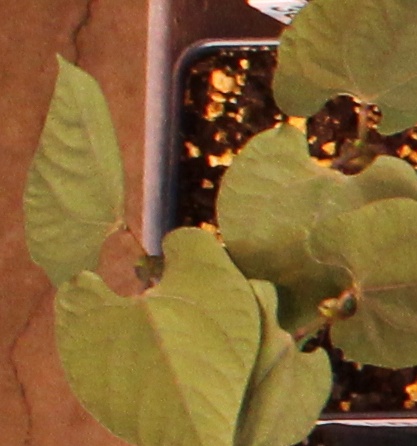
Label: Blackbean